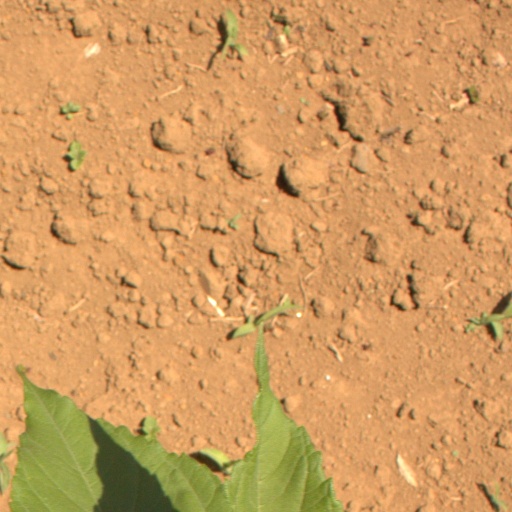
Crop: Jerusalem artichoke